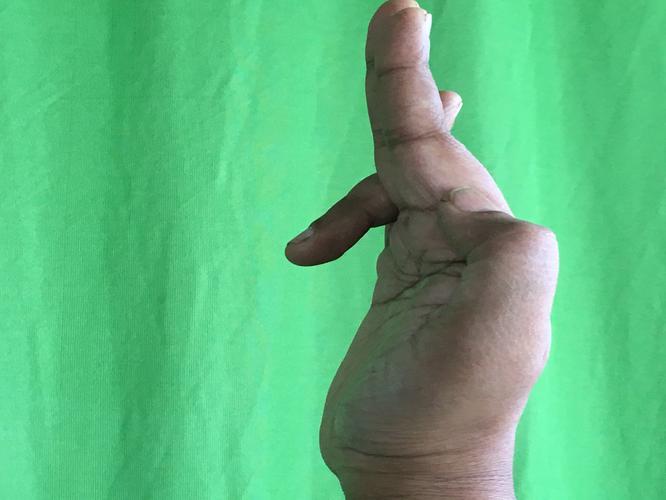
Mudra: Tripathaka
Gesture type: single_hand